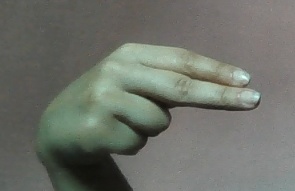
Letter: ain